The Billionaire

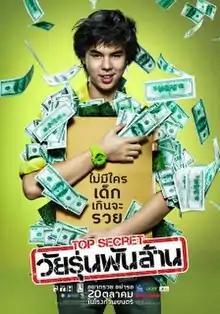

The Billionaire, also known as Top Secret: Wai Roon Pan Lan, is a 2011 Thai biographical drama film produced by Nadao Bangkok and released by GTH. It was directed by Songyos Sugmakanan, and stars Pachara Chirathivat, Somboonsuk Niyomsiri (aka Piak Poster) and Walanlak Kumsuwan. "The Billionaire" tells the story of Itthipat Kulapongvanich and how he, at the age of nineteen, dropped out from university to launch a packaged fried seaweed business that is now Taokaenoi Food & Marketing and became one of Thailand's youngest (baht) billionaires. It grossed 38,796,264 baht.